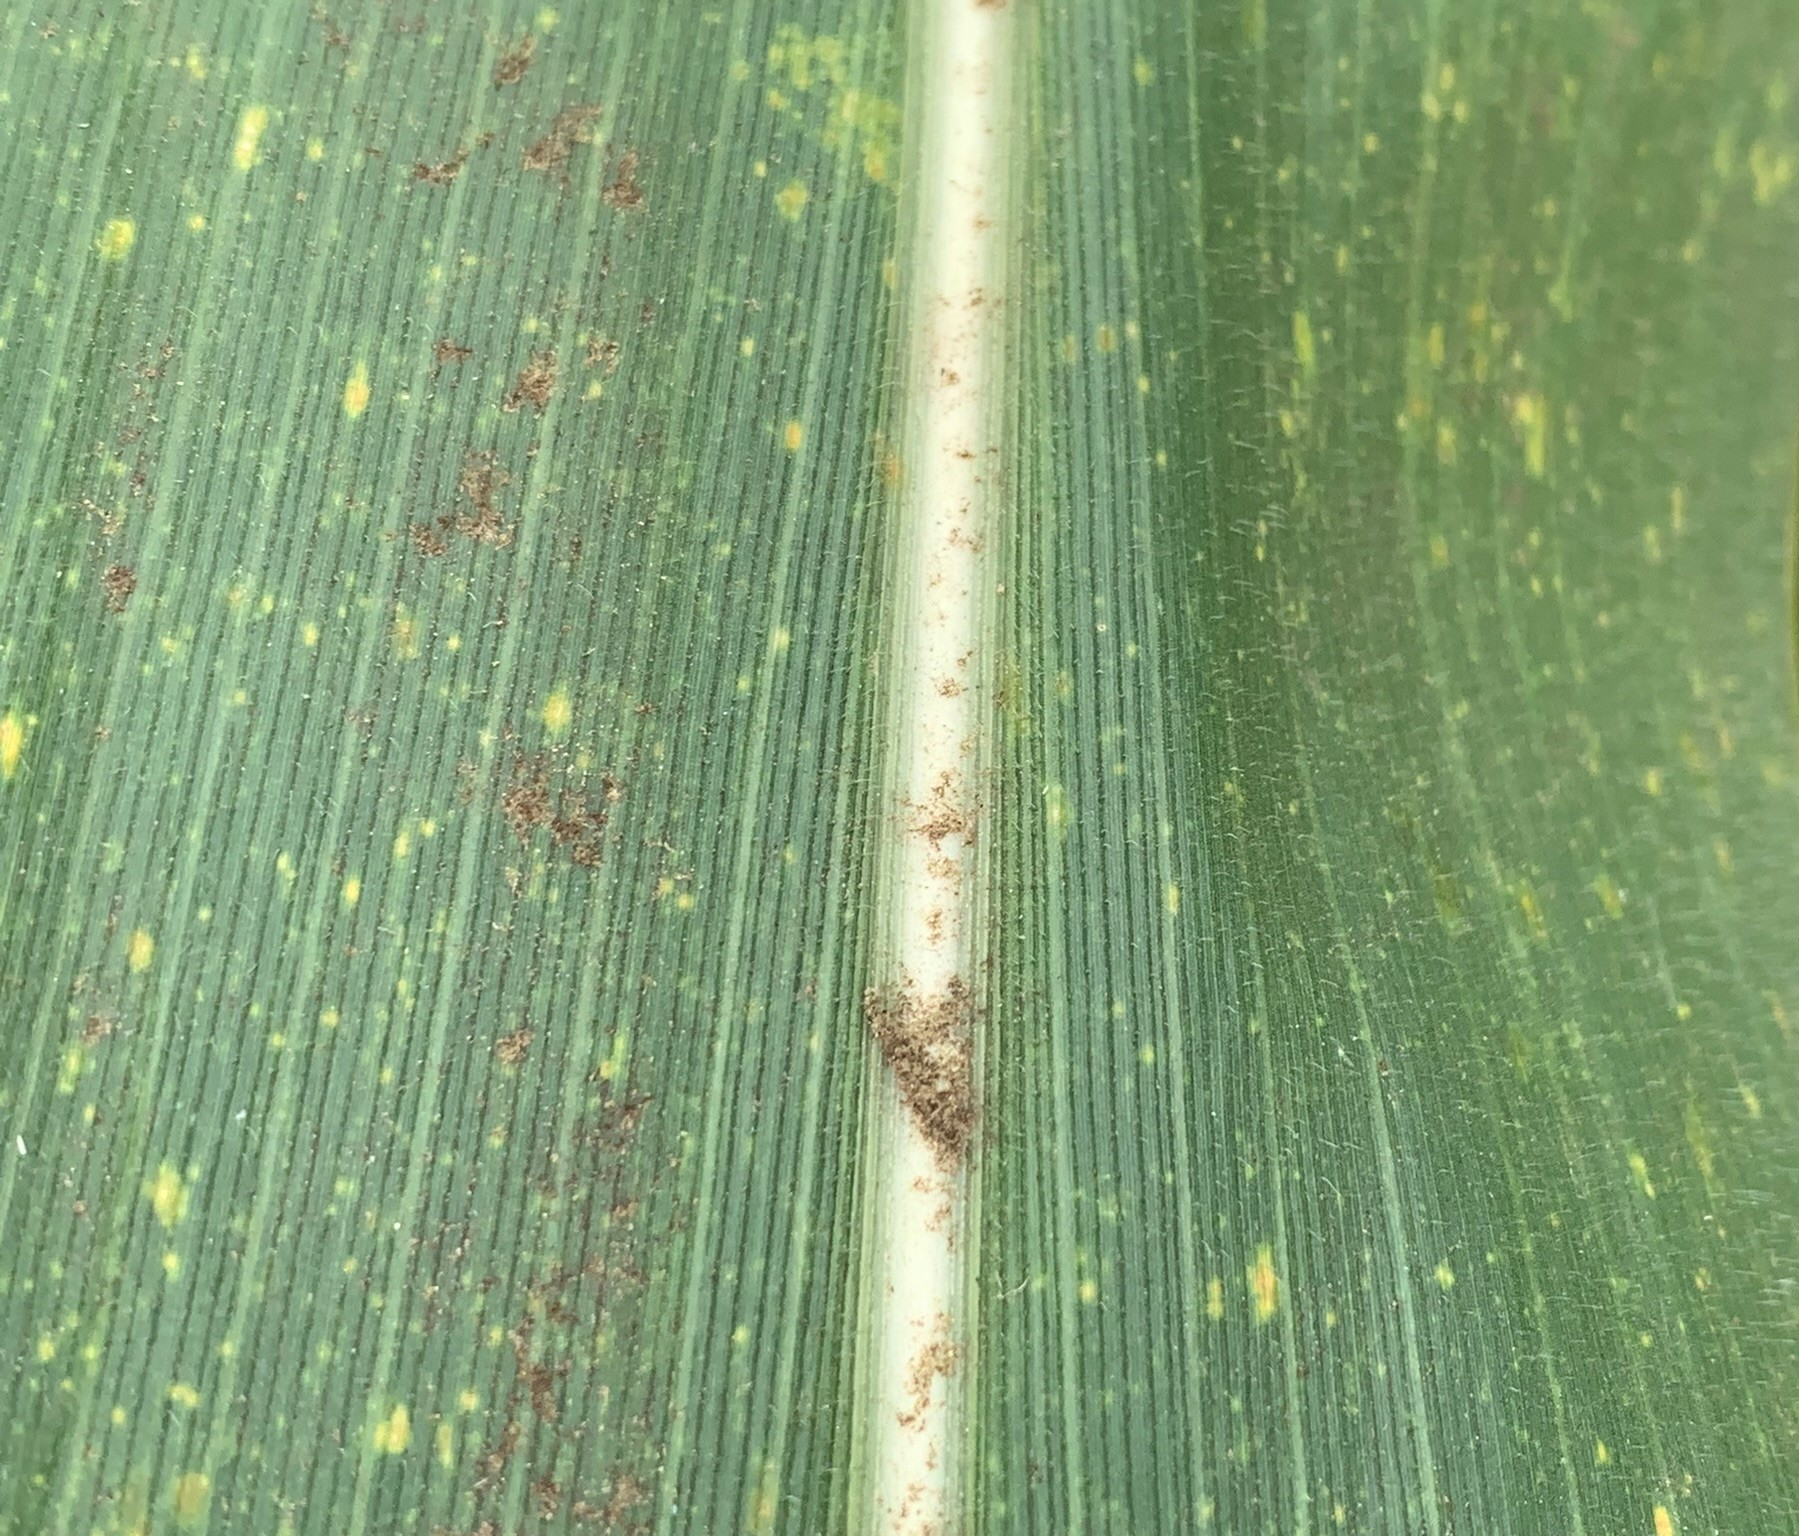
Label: MLN